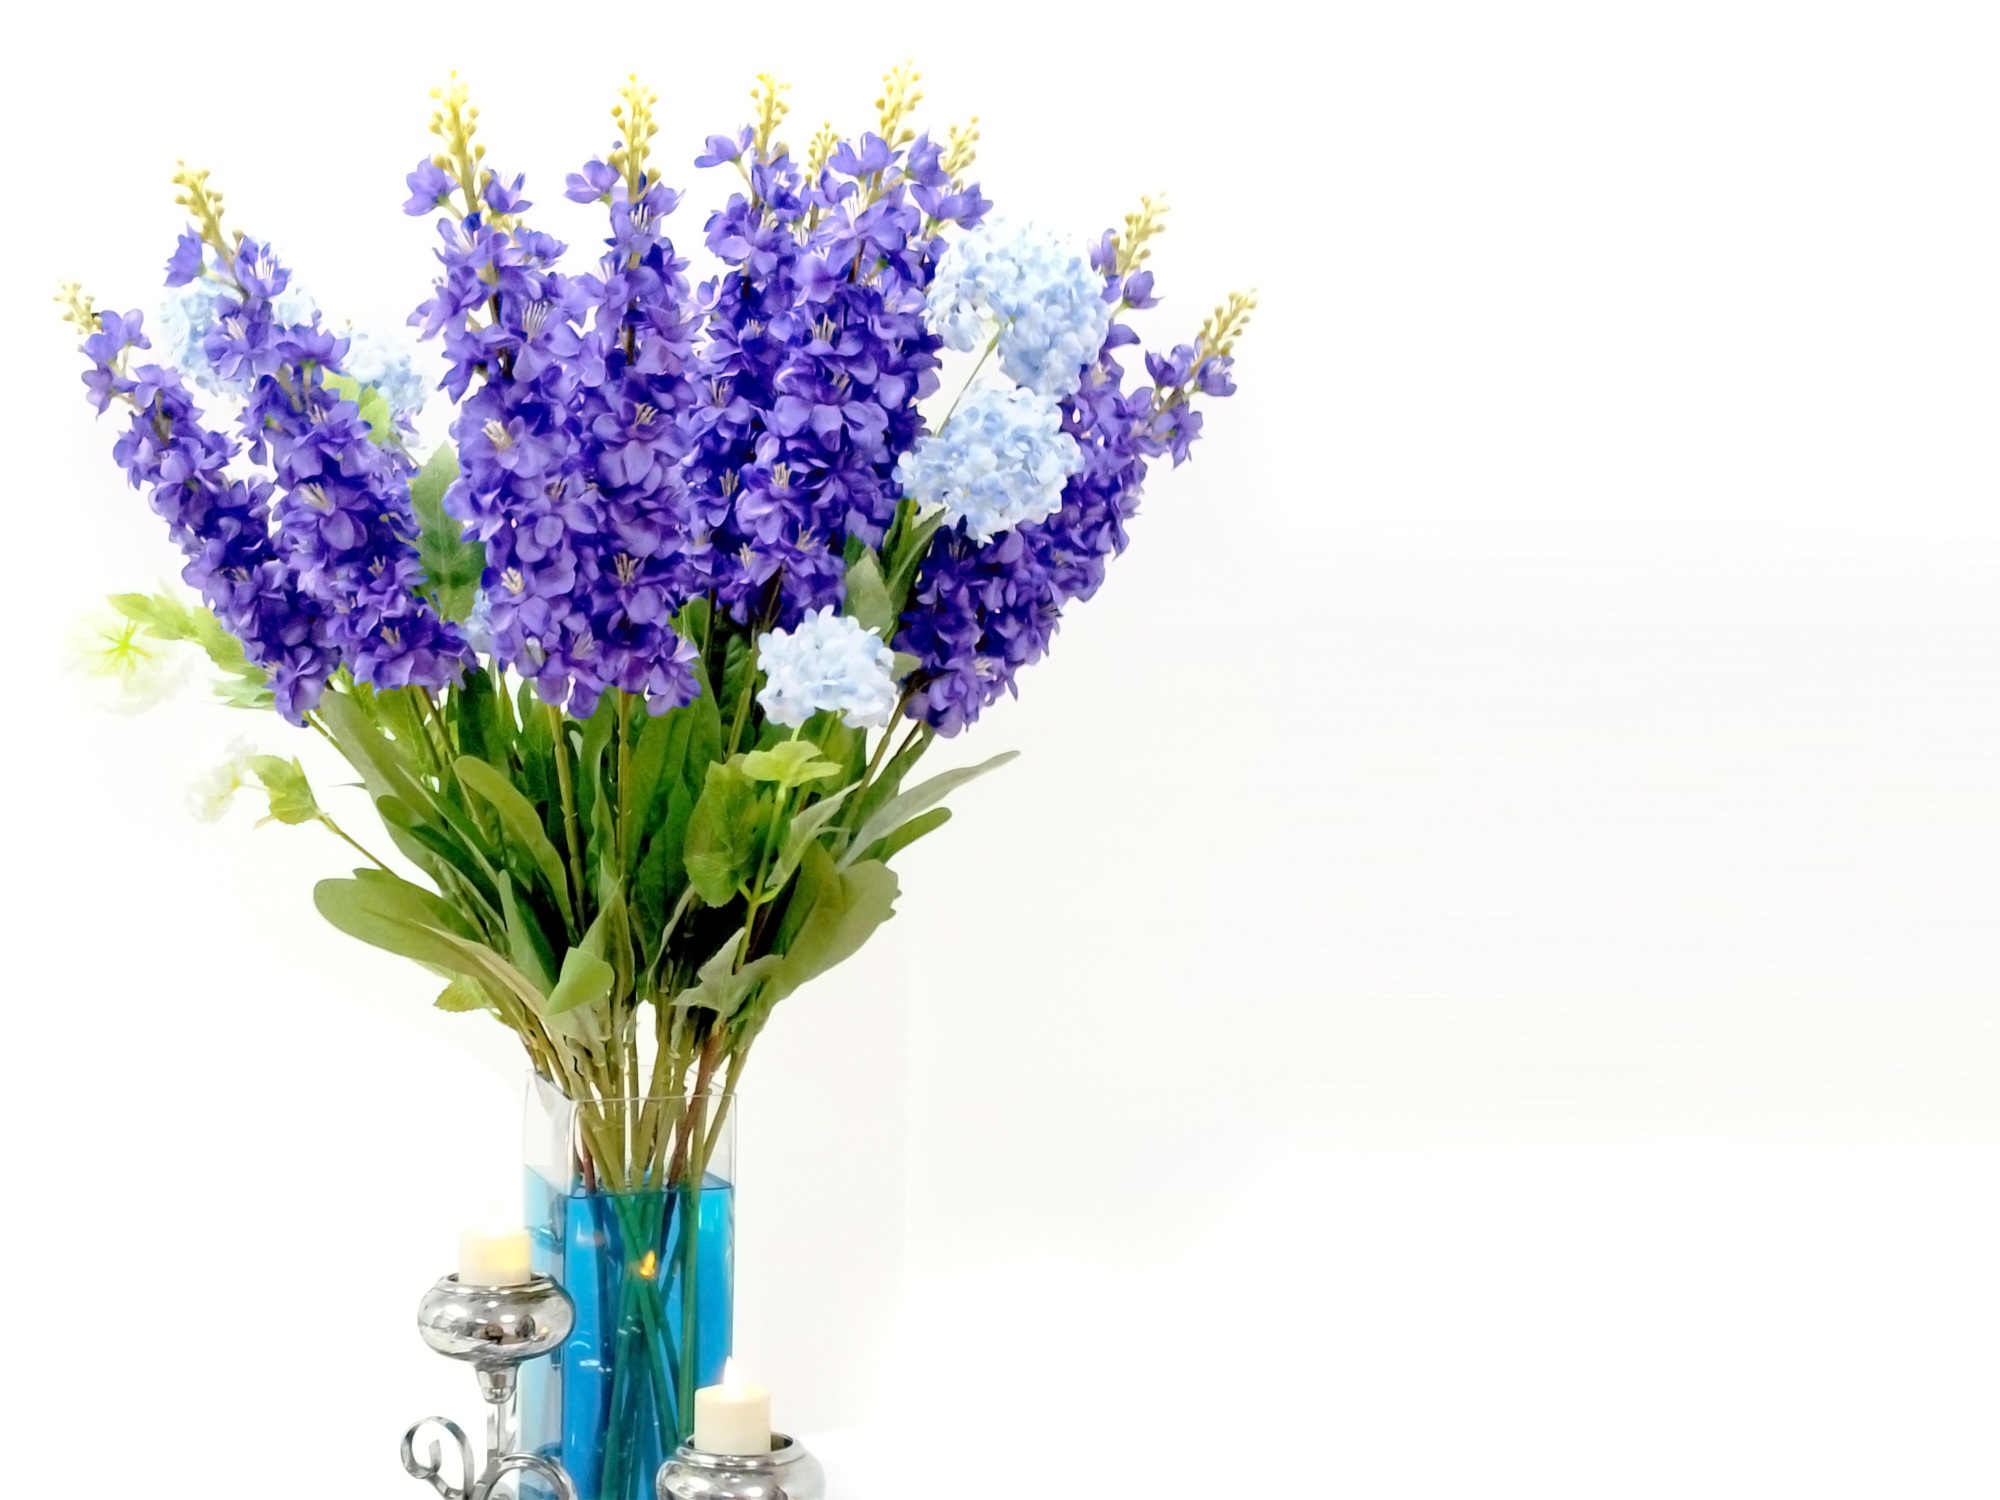
plant, flower, purple, bouquet, vase, green, herb, blue, candle, flora, lavender, product, forget me not, violet, floristry, hyacinth, flowering plant, flower bouquet, cut flowers, floral design, artificial flower, land plant, flower arranging, english lavender